The Polebarn Hotel

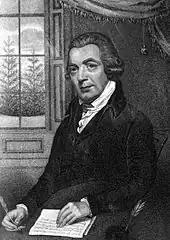
Reverend John Clark

The Polebarn Hotel in Trowbridge, Wiltshire (formerly Polebarn House) is a building of historical significance and is Grade II* listed on the Historic England Register. It was built in 1789 by John Clark, a local textile mill owner and clergyman. It passed through successive generations of the Clark family until it was sold by auction in about 1920 to Wiltshire County Council, who used it firstly for Children's Services and later as flats. The house became a hotel in 1978.